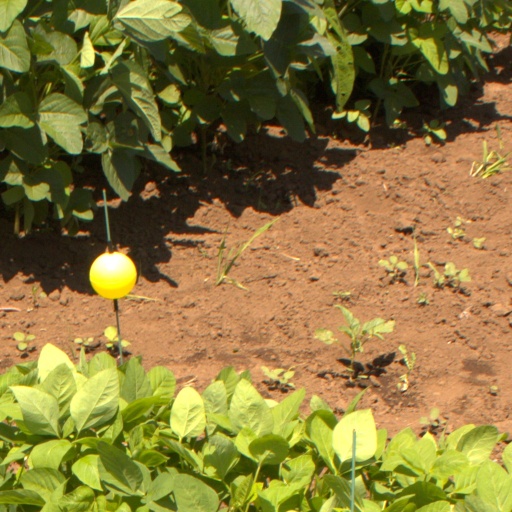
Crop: soybean